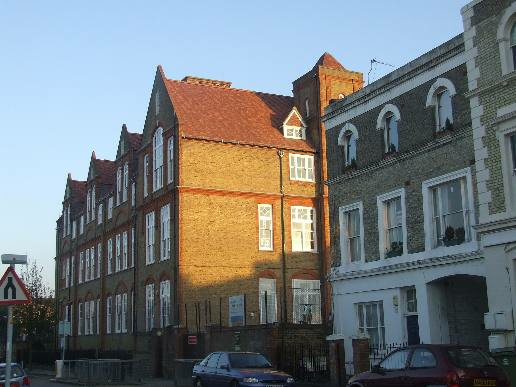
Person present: No